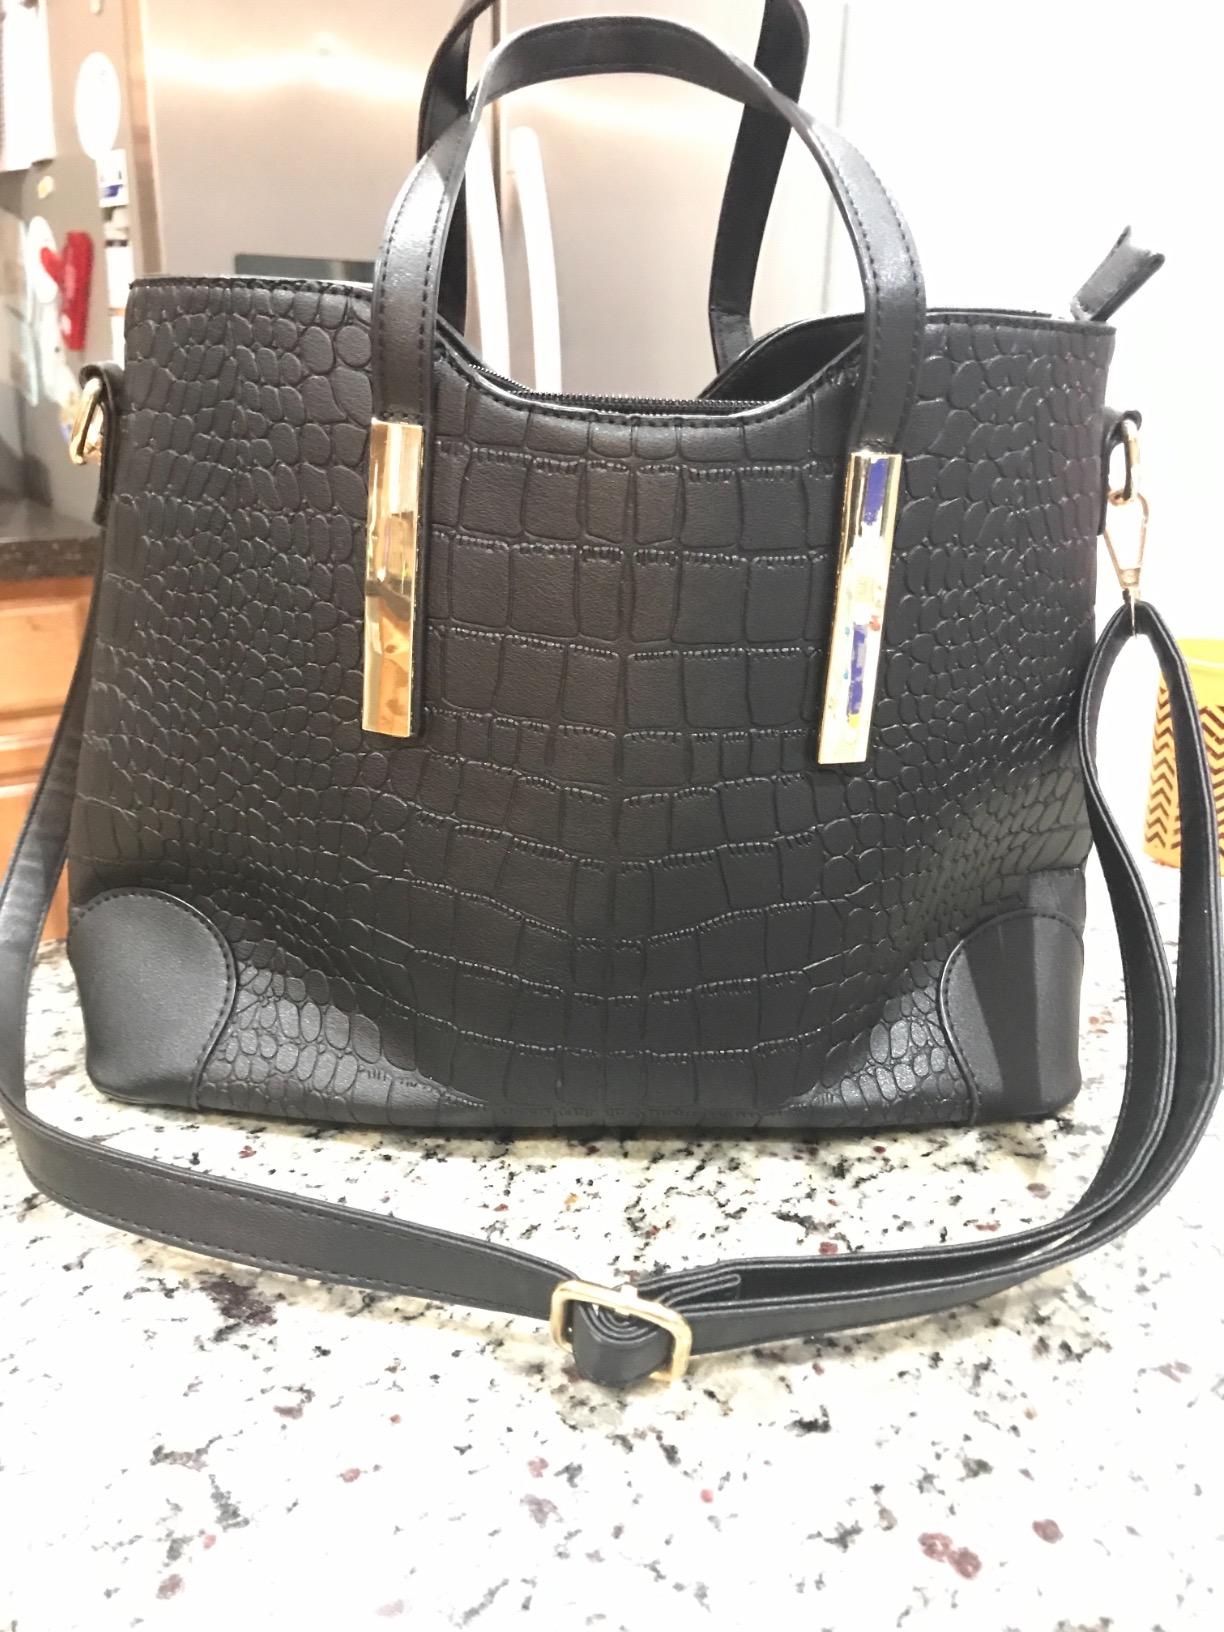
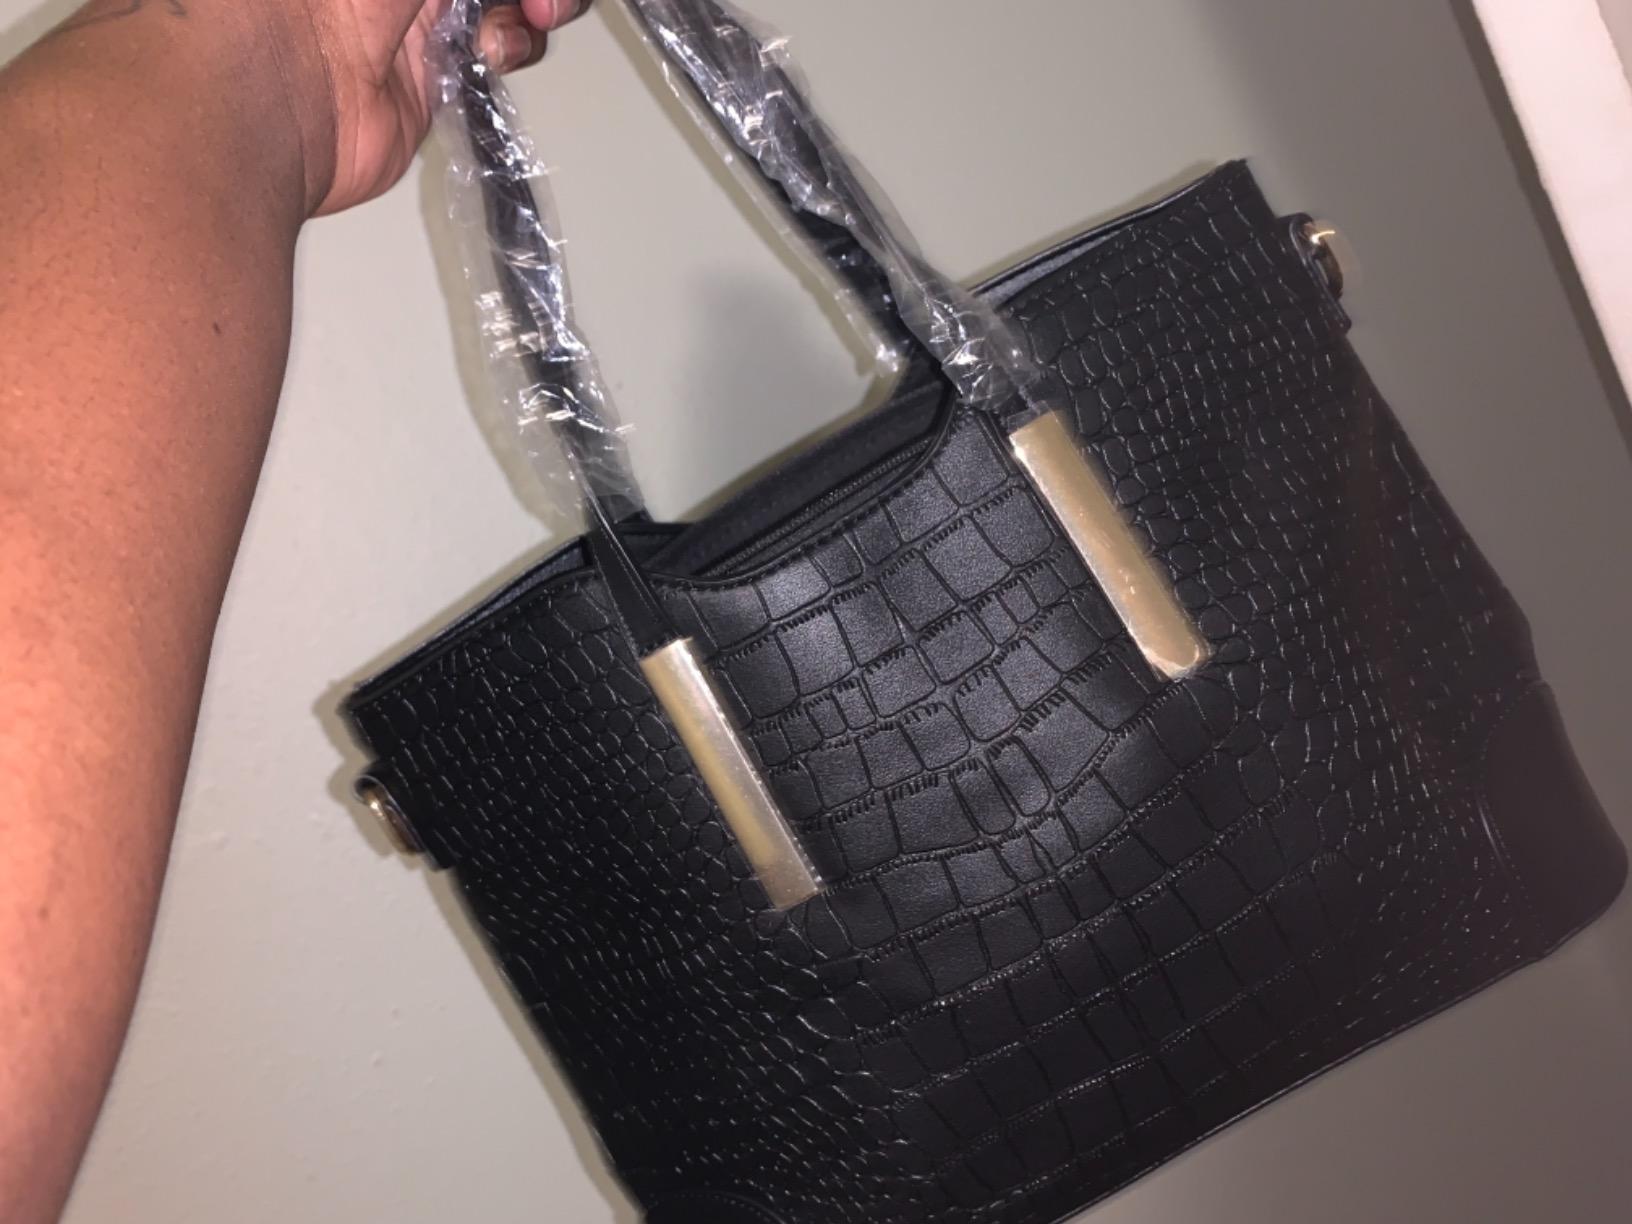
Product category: accessories_handbag
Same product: yes